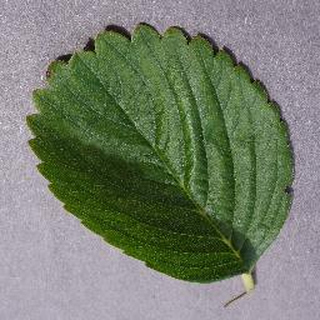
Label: healthy_strawberry